Park and ride bus services in the United Kingdom

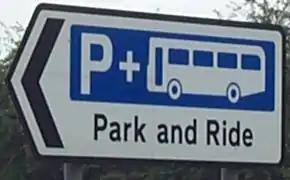
A road sign directing car drivers to an Oxford park and ride site. It combines the UK standard symbols for a public car park and a public bus service.

Park and ride bus services in the United Kingdom are bus services designed to provide intermodal passenger journeys between a private mode of transport and a shared mode bus. The common model of bus based park and ride model is transfer from a private car to a public transport bus, although schemes may also be used by pedestrians and cyclists.